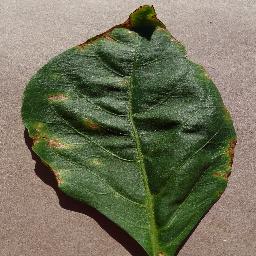
Label: Pepper,_bell___Bacterial_spot